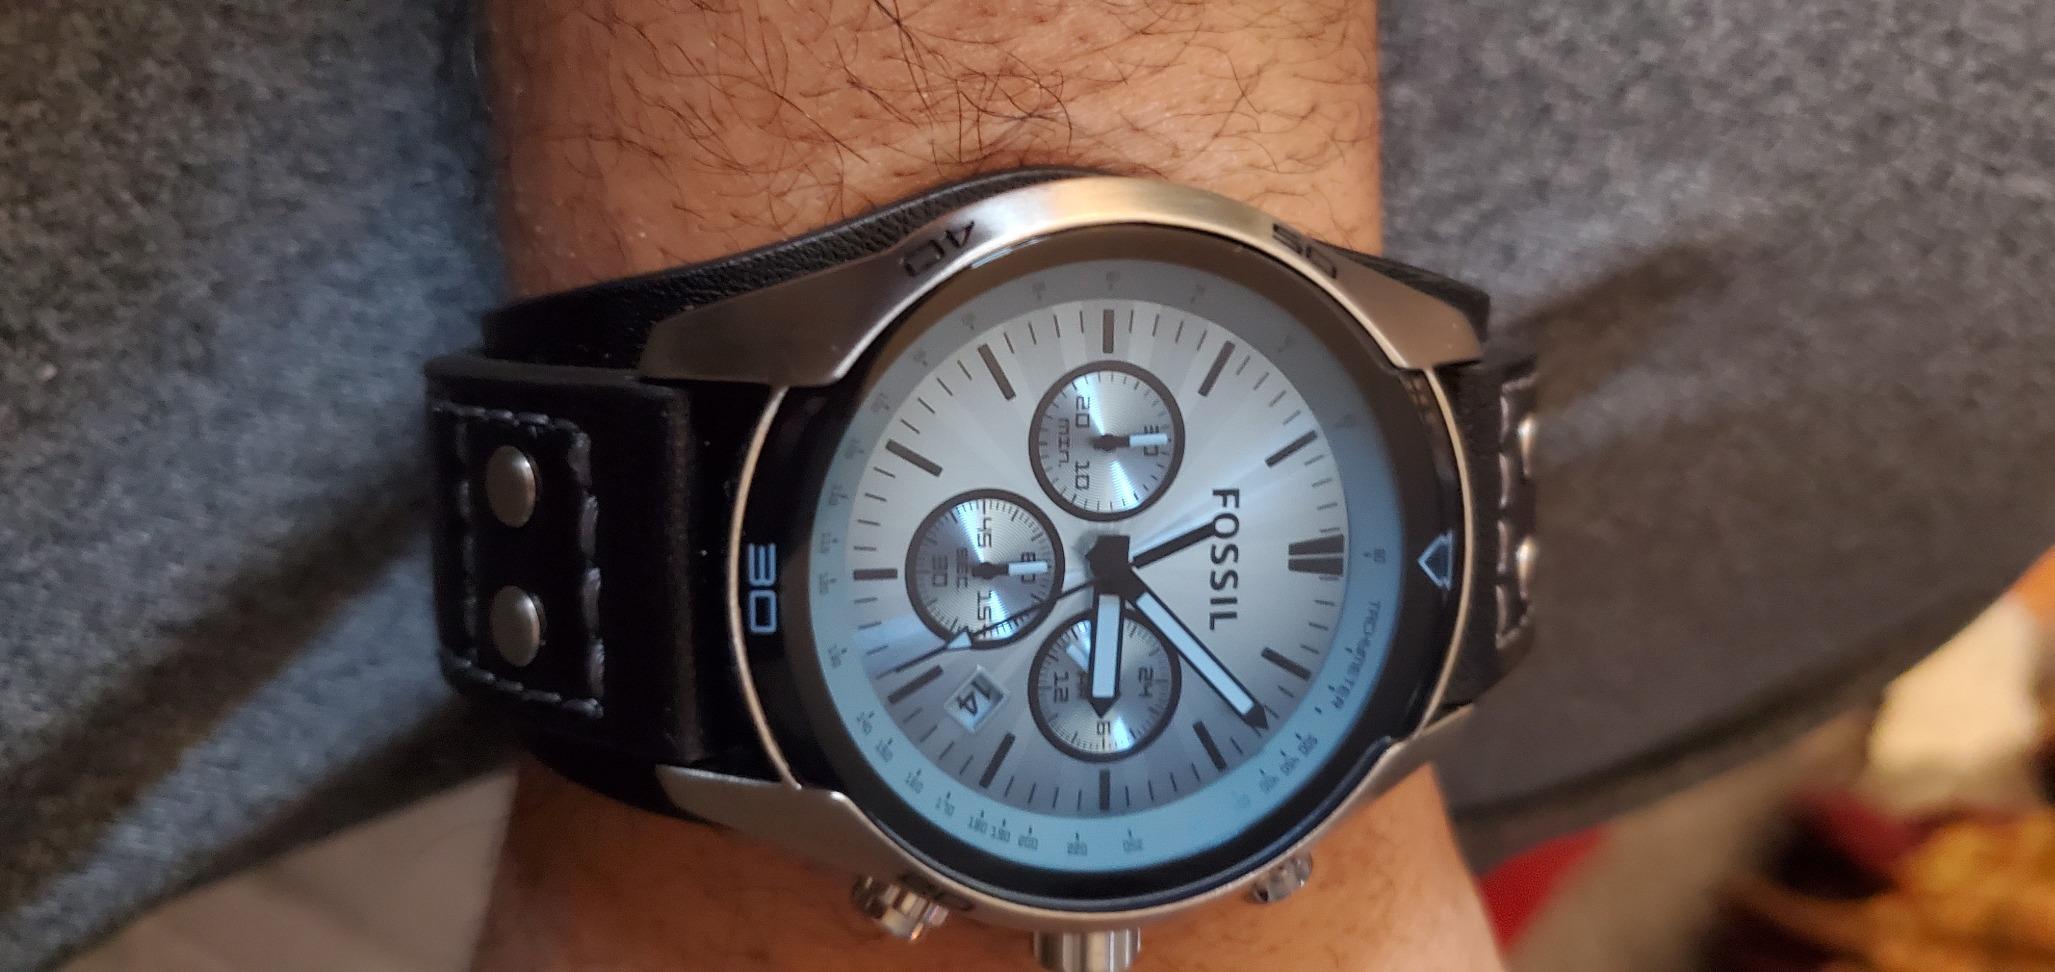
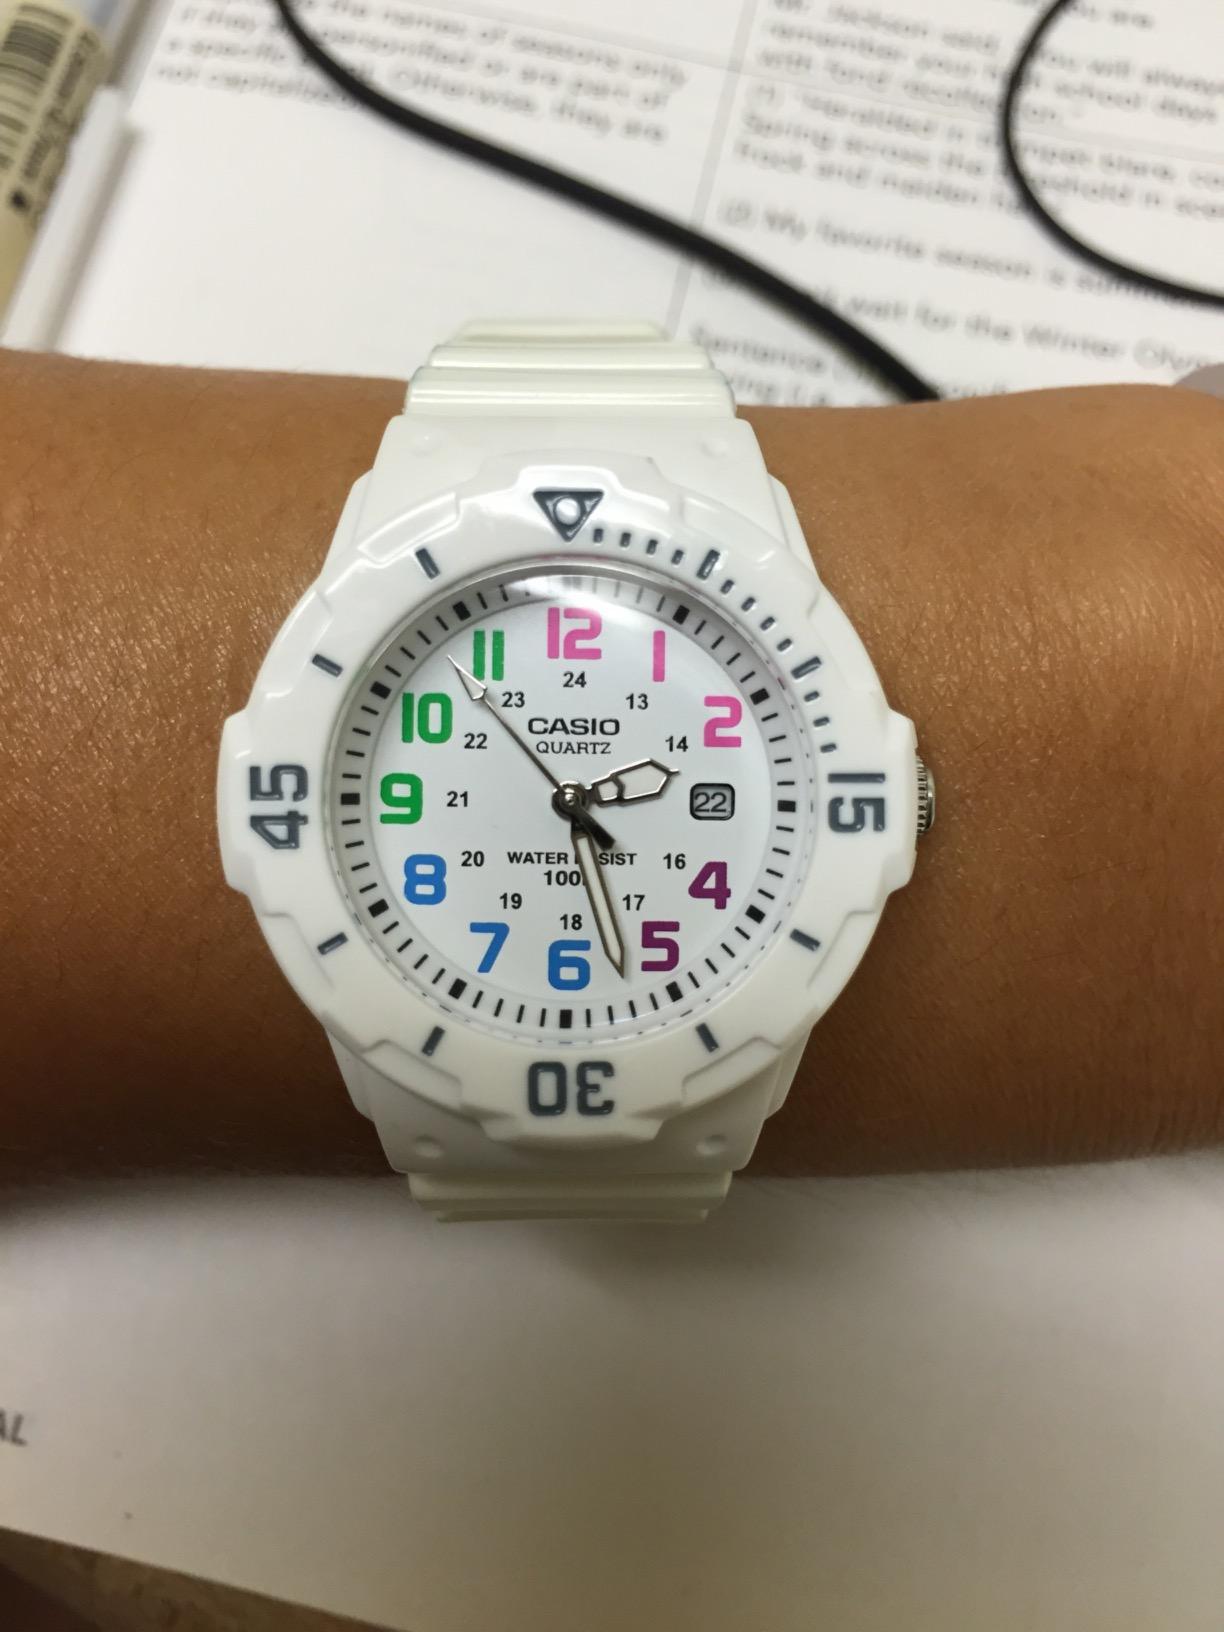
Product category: accessories_watch
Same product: no